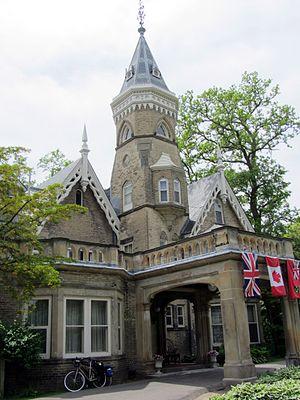
Cette liste non exhaustive répertorie les principaux châteaux au Canada.